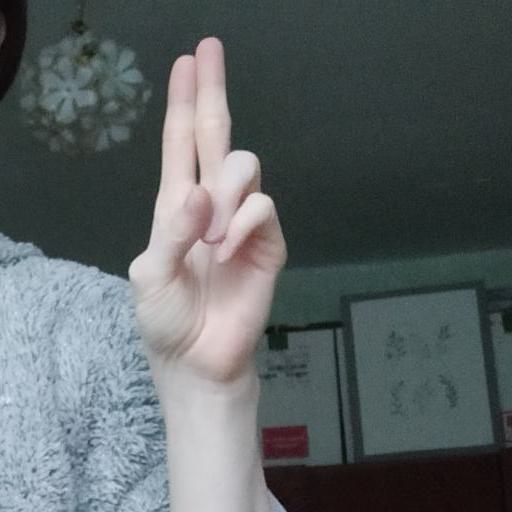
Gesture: two_up